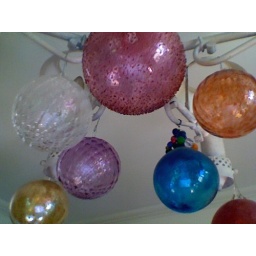
my mom has glass balls all over her house ... as do I